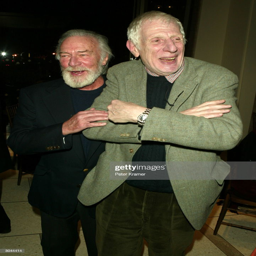
actor and theater director attend the after party for theater opening night .